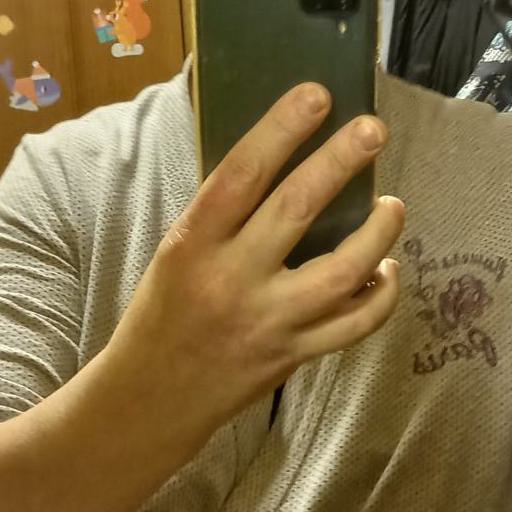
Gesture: no_gesture